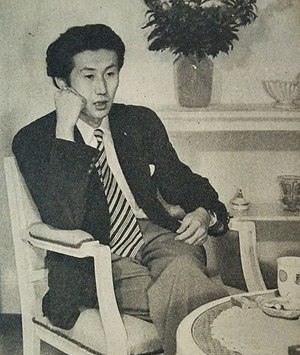
Ikuma Dan
Ikuma Dan var en japansk komponist.